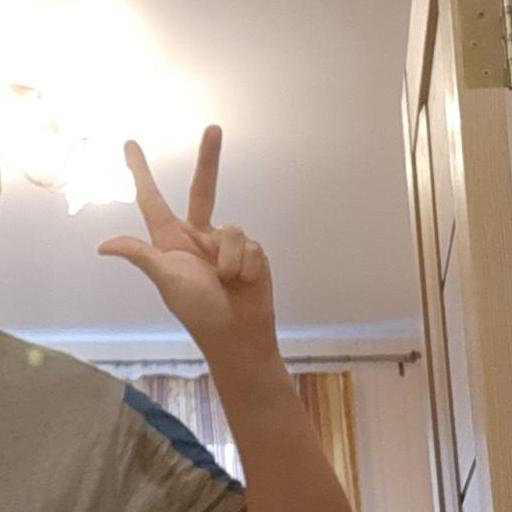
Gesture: three2